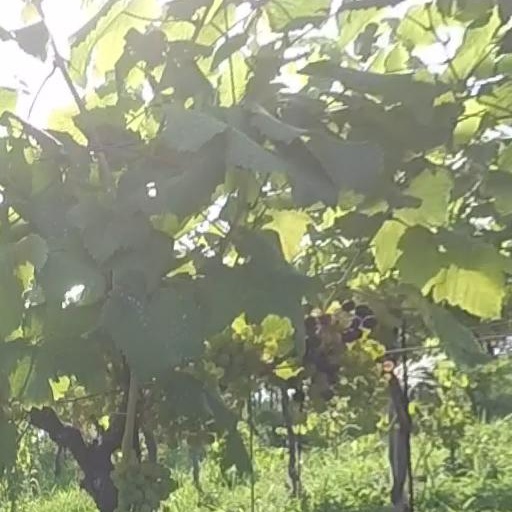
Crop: grape